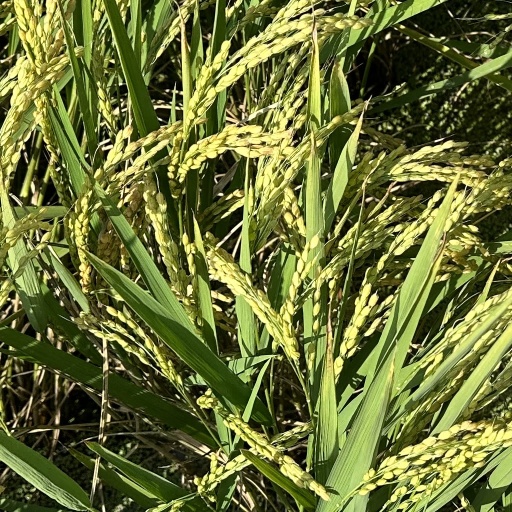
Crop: rice